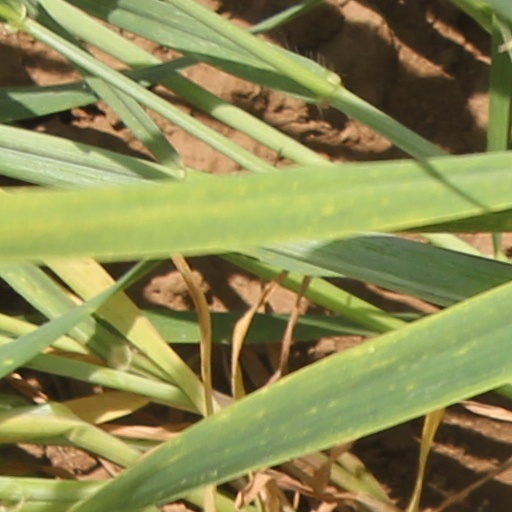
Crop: wheat